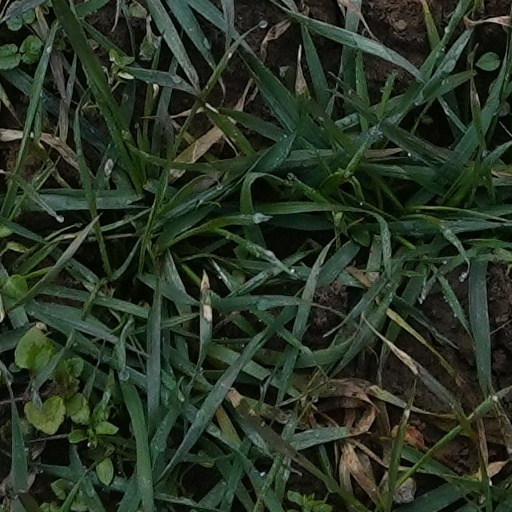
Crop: wheat